Special Relationship

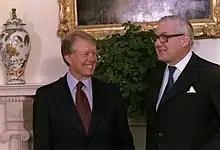
President Jimmy Carter (left) and Prime Minister James Callaghan (right) in the Oval Office in March 1978

The looming collapse of the alliance between the two thermonuclear powers forced Kennedy into an about-face at the Anglo-American summit in Nassau, where he agreed to sell Polaris as a replacement for the cancelled Skybolt. Richard E. Neustadt in his official investigation concluded the crisis in the Special Relationship had erupted because "the president's 'Chiefs' failed to make a proper strategic assessment of Great Britain's intentions and its capabilities".